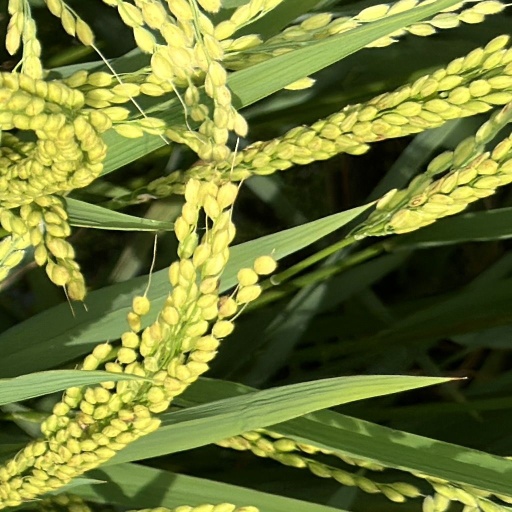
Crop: rice